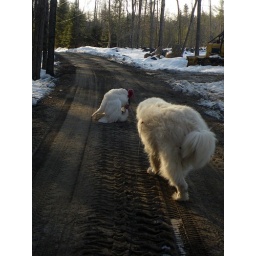
You try to explain mating turkeys in the middle of the road to a dog who's never seen turkeys before